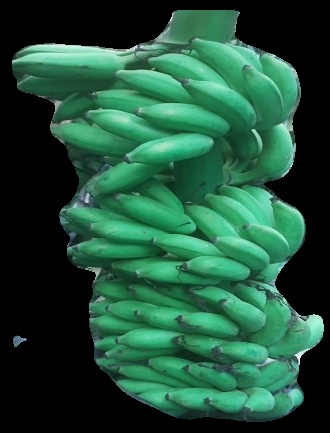
Variety: elakki-bale
Grade: grade1